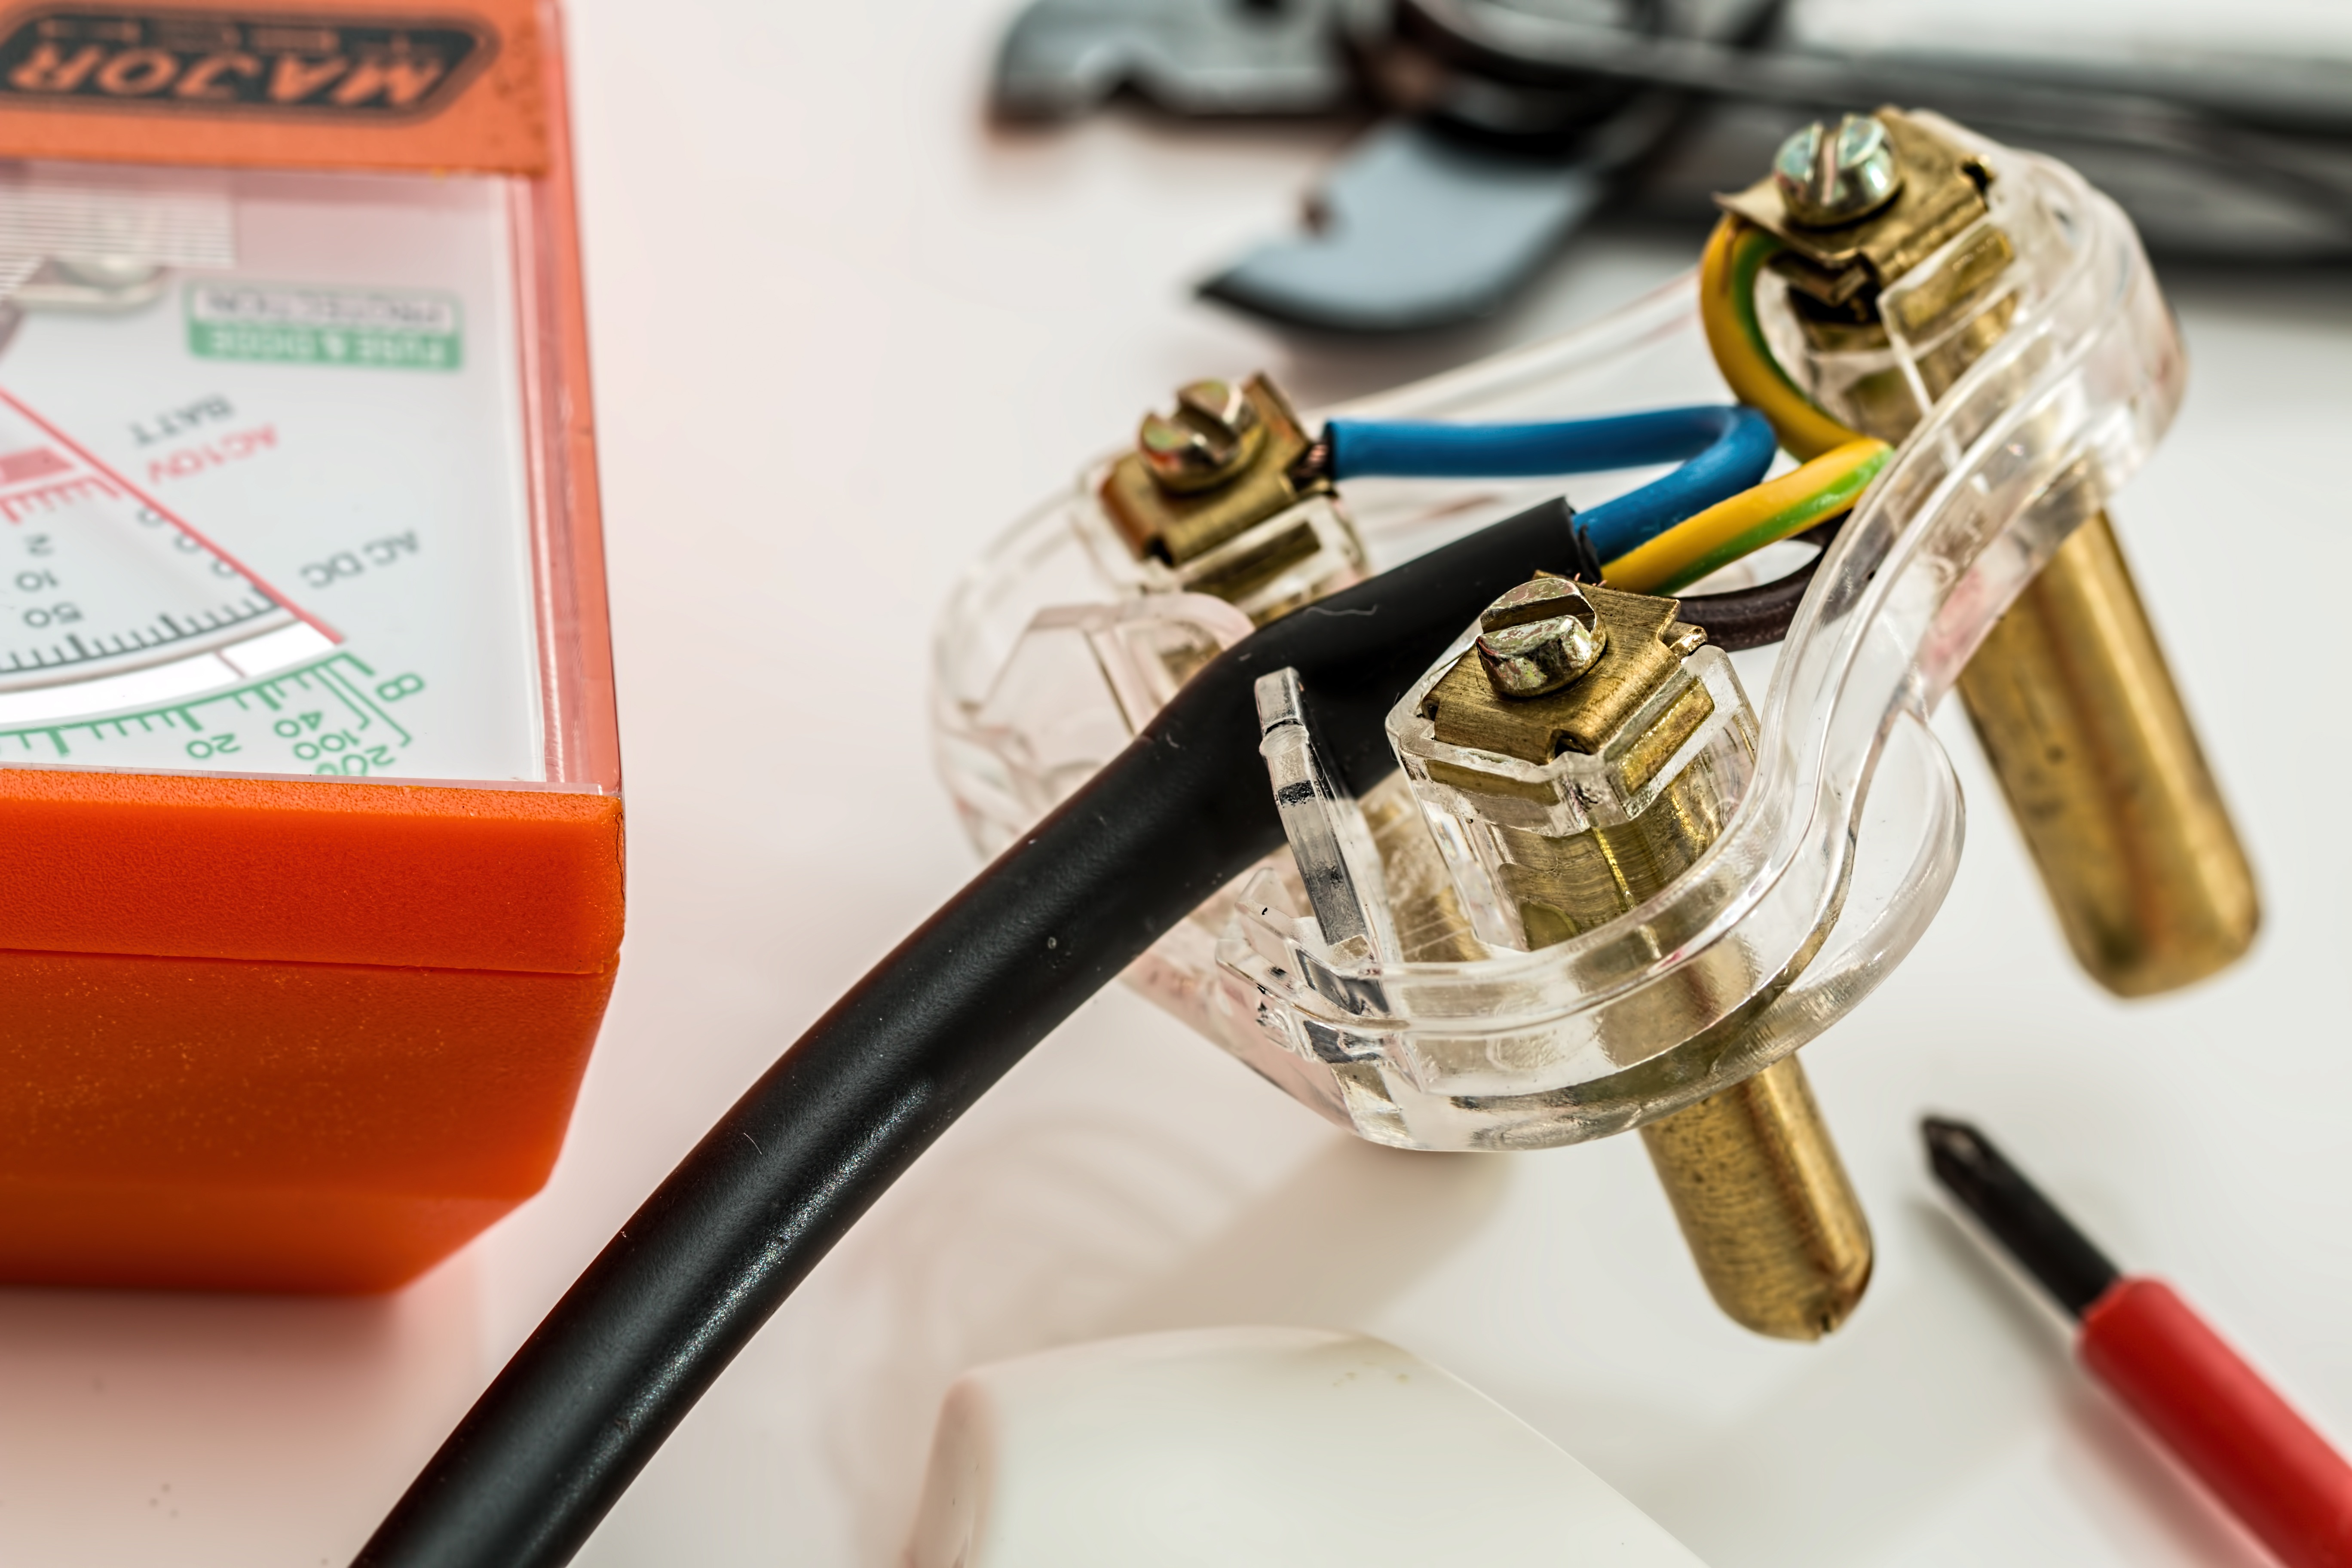
cable, wire, repair, product, project, power, diy, electric, renovation, fix, hobby, home repair, do it yourself, handyman, improvement, repairman, product design, electrical repairs, wall plug